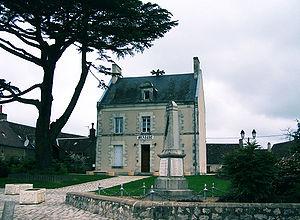
Mairie et monument aux morts de Monthodon (Indre-et-Loire, France)
Monthodon est une commune française située dans le département d'Indre-et-Loire, en région Centre-Val de Loire.